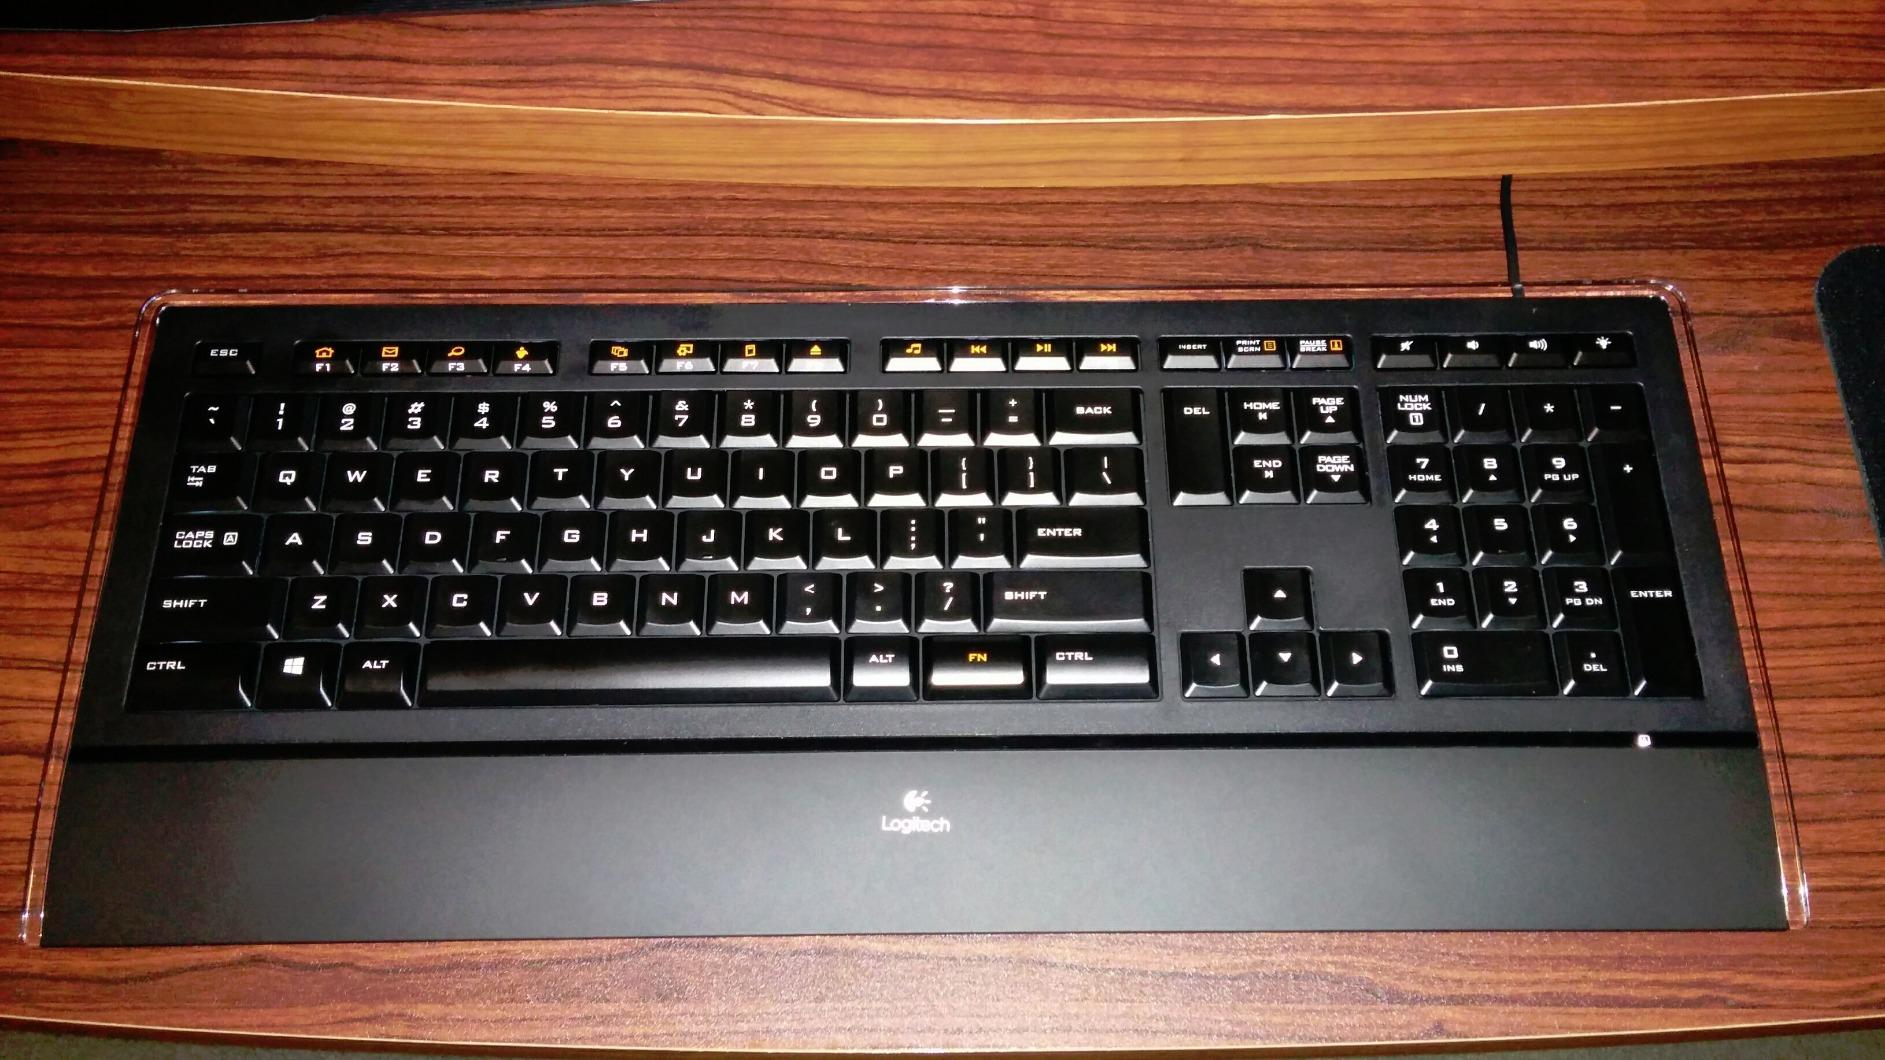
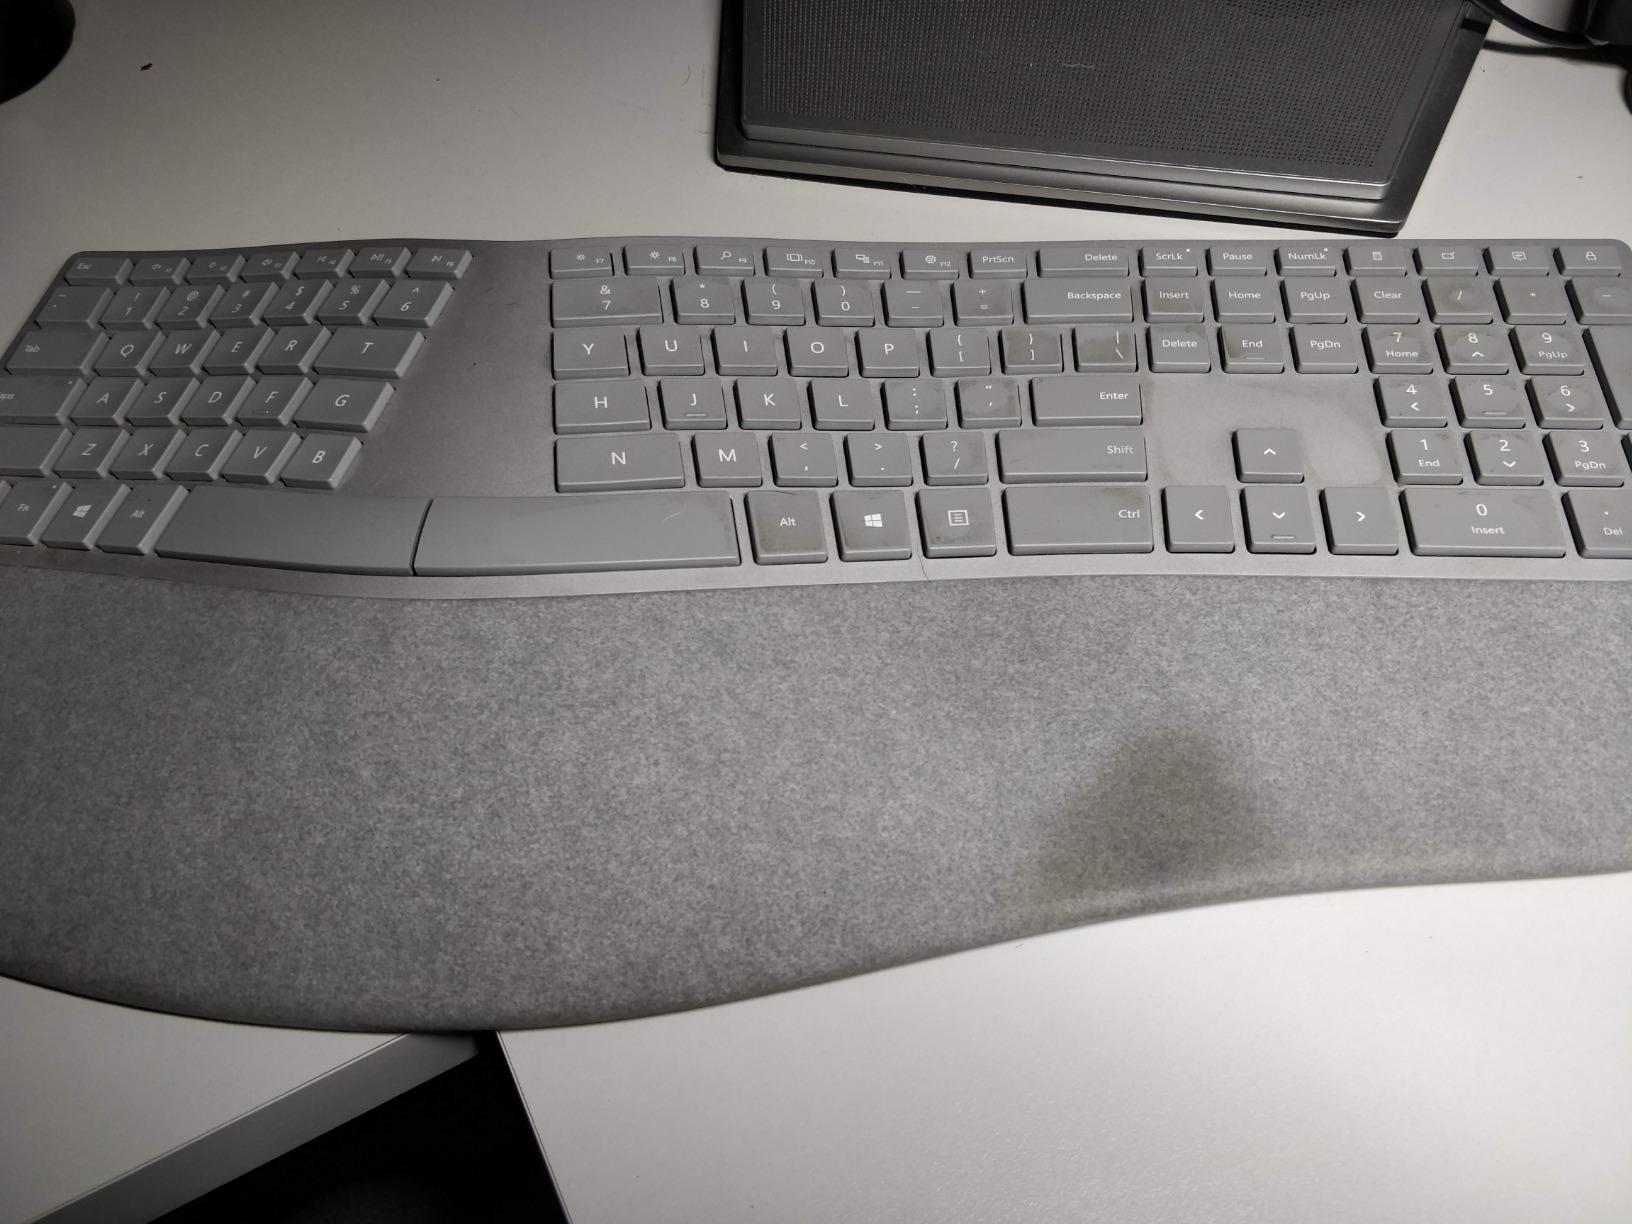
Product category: keyboard
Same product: no